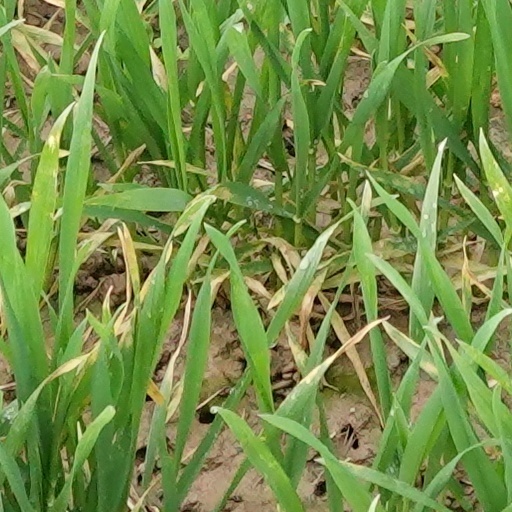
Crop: wheat